Melton Halt railway station

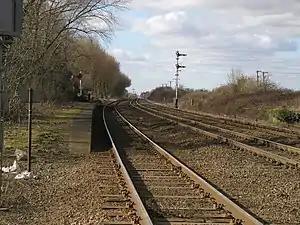
Platform remains in March 2006

Melton Halt railway station was a worker's station built on the Hull and Selby line near Melton. The halt was built for works trains to and from the "Humber Portland Cement Company's" works (Humber Cement Works), and operated from 1920 to 1989.